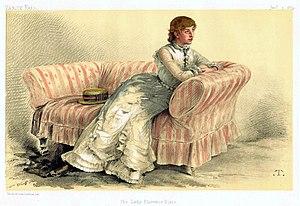
Florence Caroline Dixie, est une voyageuse, correspondante de guerre et militante féministe britannique.